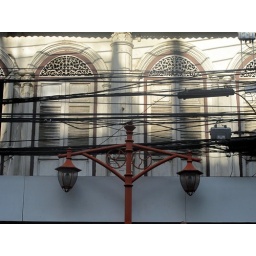
Building and street lamps in Chinatown, Bangkok